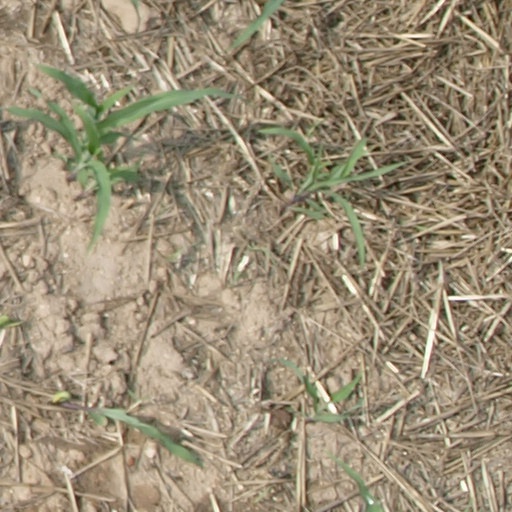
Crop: maize; corn